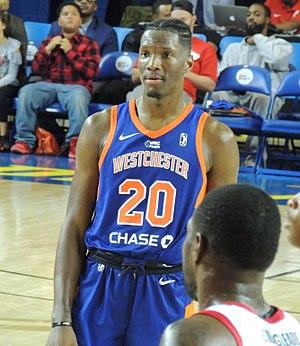
Nigel Hayes, né le 16 décembre 1994, à Westerville, en Ohio, est un joueur américain de basket-ball. Il évolue au poste d'ailier.